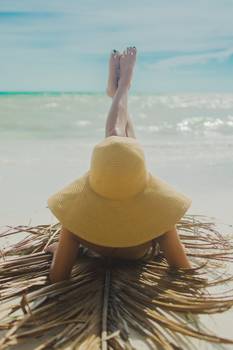
Label: No Watermark